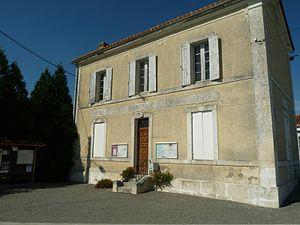
mairie de St-Laurent-des-Combes (16), France
Saint-Laurent-des-Combes est une commune du Sud-Ouest de la France, située dans le département de la Charente.